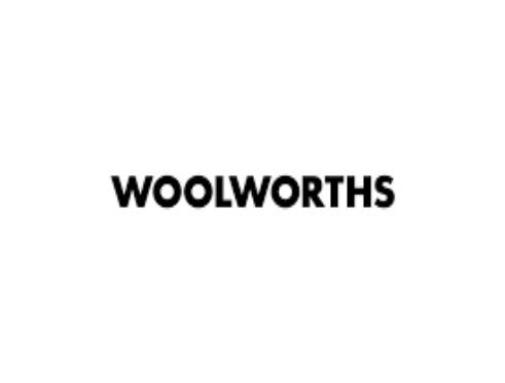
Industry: Others